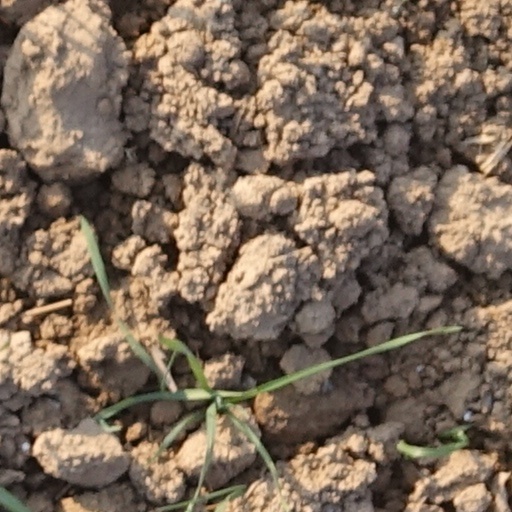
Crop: wheat